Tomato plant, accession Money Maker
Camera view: bottom (45 deg); turntable rotation: 90 degrees
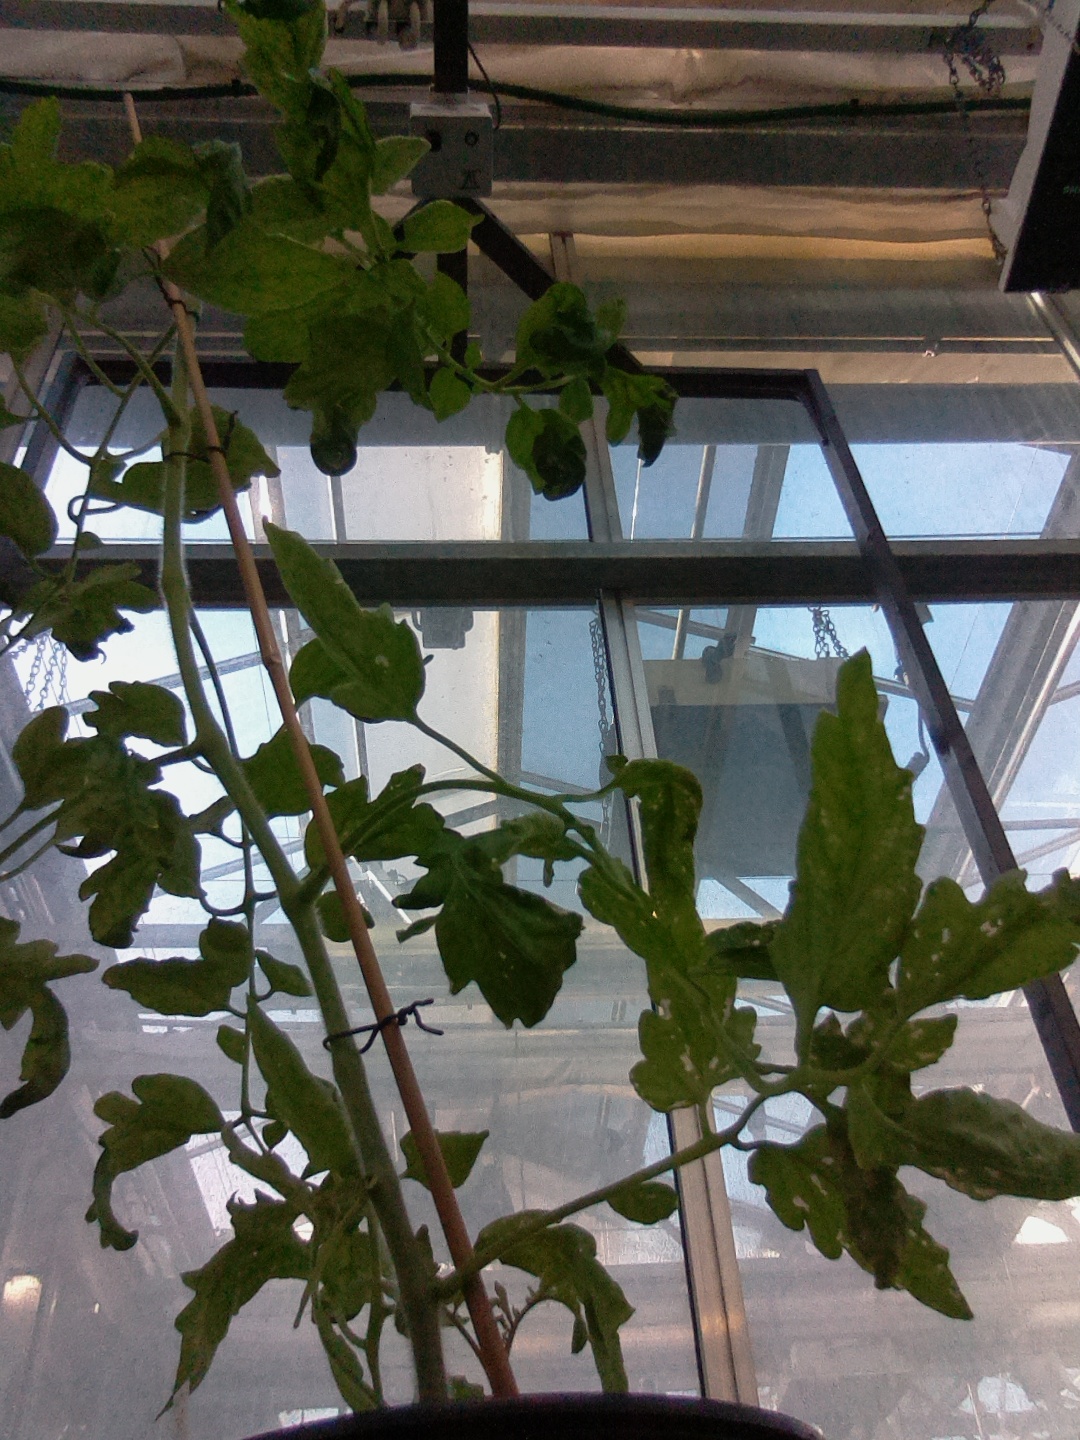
BBCH growth stage 52: 2 inflorescences visible